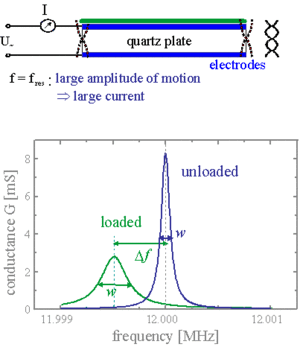
Un capteur piézoélectrique est un capteur utilisant l'effet piézoélectrique afin de mesurer des grandeurs physiques telles que la pression, l'accélération, ou tout autre grandeur physique engendrant des contraintes ou des déformations mécaniques par le biais de matériaux actifs. En effet, la notion de capteur piézoélectrique peut être étendue à des dispositifs couplant l'utilisation de matériaux piézoélectriques avec celle d'un matériau actif.